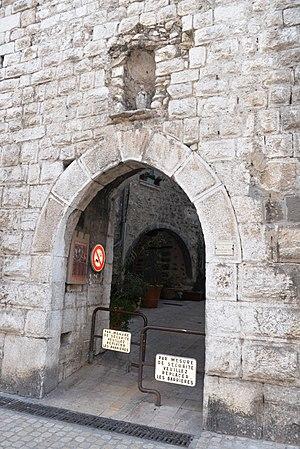
Les remparts de Vence, construits probablement au XIIIᵉ siècle, constituent une enceinte entourant le centre historique de Vence dans les Alpes-Maritimes. Ils ont une forme elliptique d'une longueur de 600 m et comportent cinq portes. Tout le long des remparts, des immeubles ont été construits. Les crénelages et des éléments constructifs des remparts sont encore visibles sur plusieurs façades.